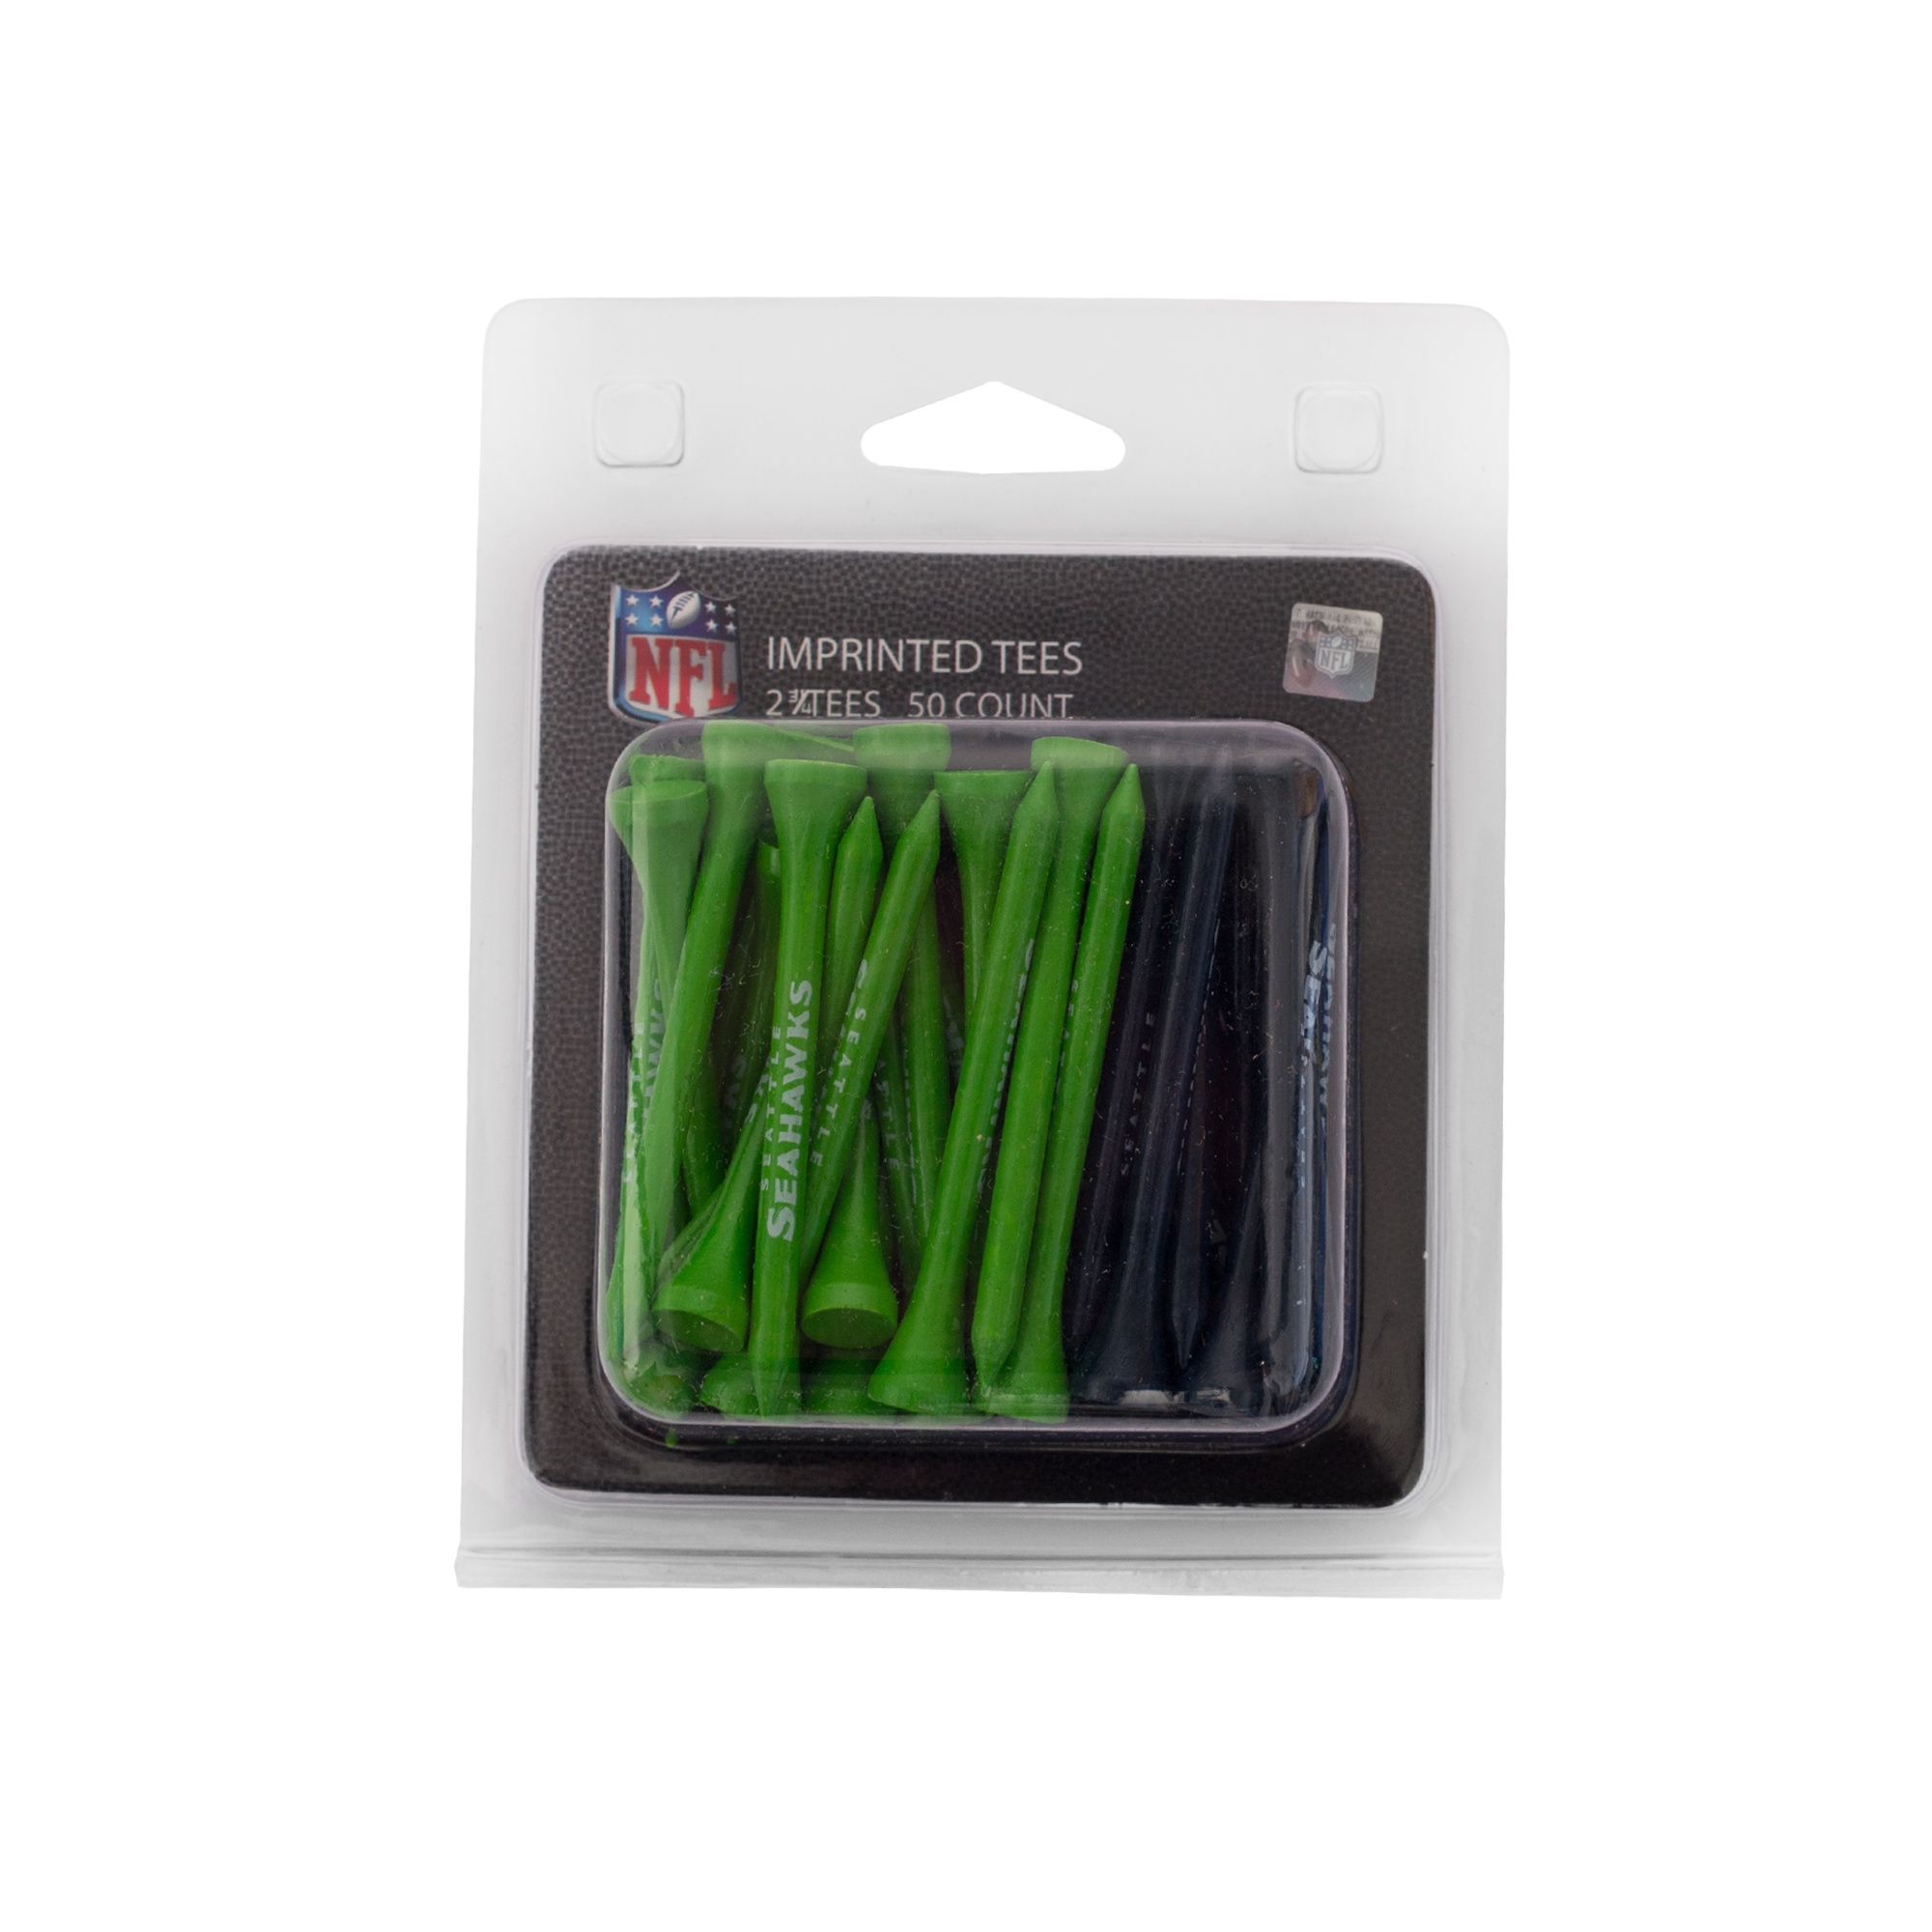
SEATTLE SEAHAWKS 50 IMPR TEE PK
Brand: TeamGolf
Category: Sporting Goods > Outdoor Recreation > Golf > Golf Tees